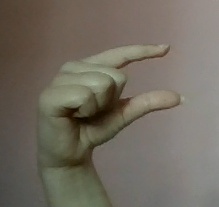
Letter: dal